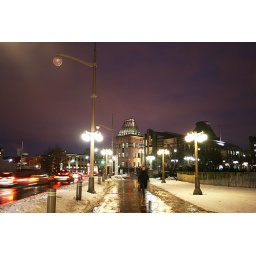
Walking from Byward market towards Inter Provincial bridge to Hull, Quebec. US embassy in the background.